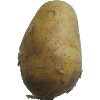
Label: white_potato